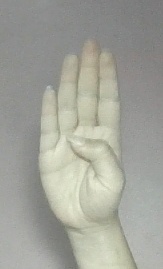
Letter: kaaf